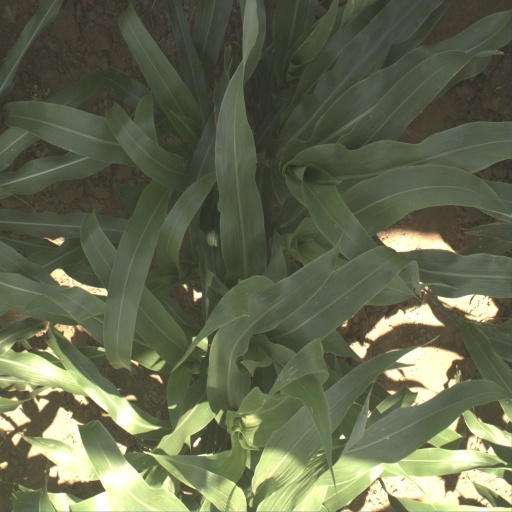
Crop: sorghum